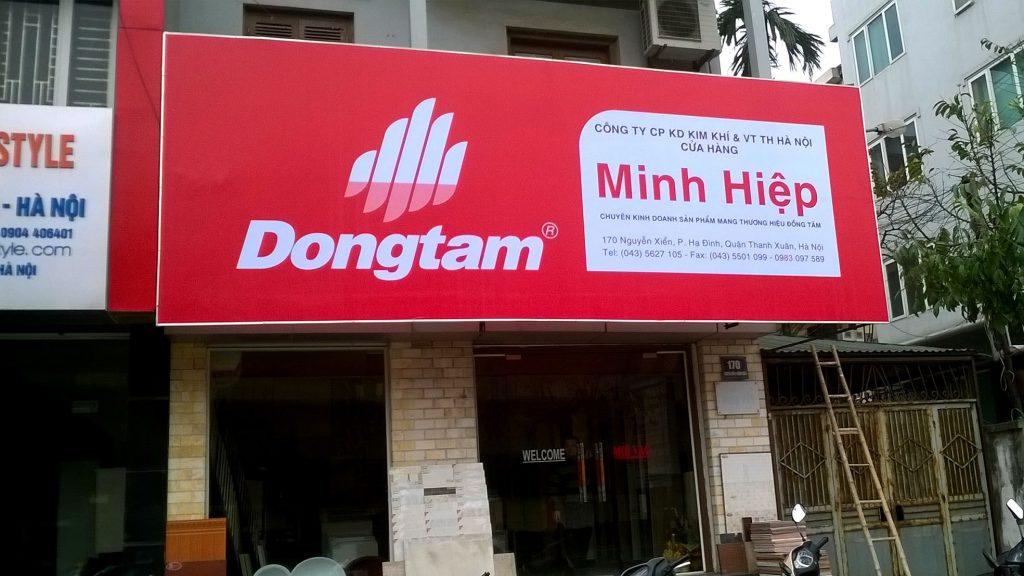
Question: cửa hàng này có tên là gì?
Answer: cửa hàng này có tên là minh hiệp